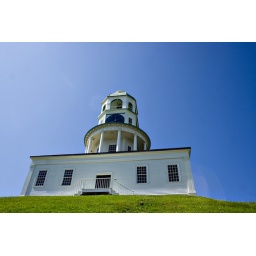
I must say, I love this shot I got of the clock tower on Citadel Hill in Halifax.